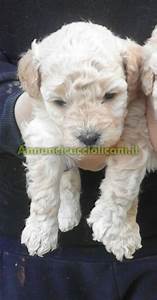
Label: dog